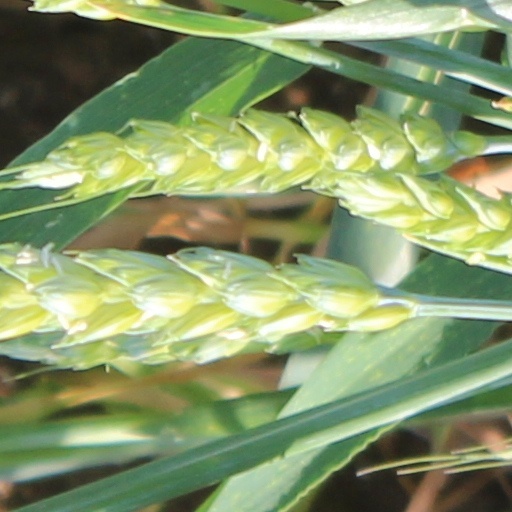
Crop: wheat